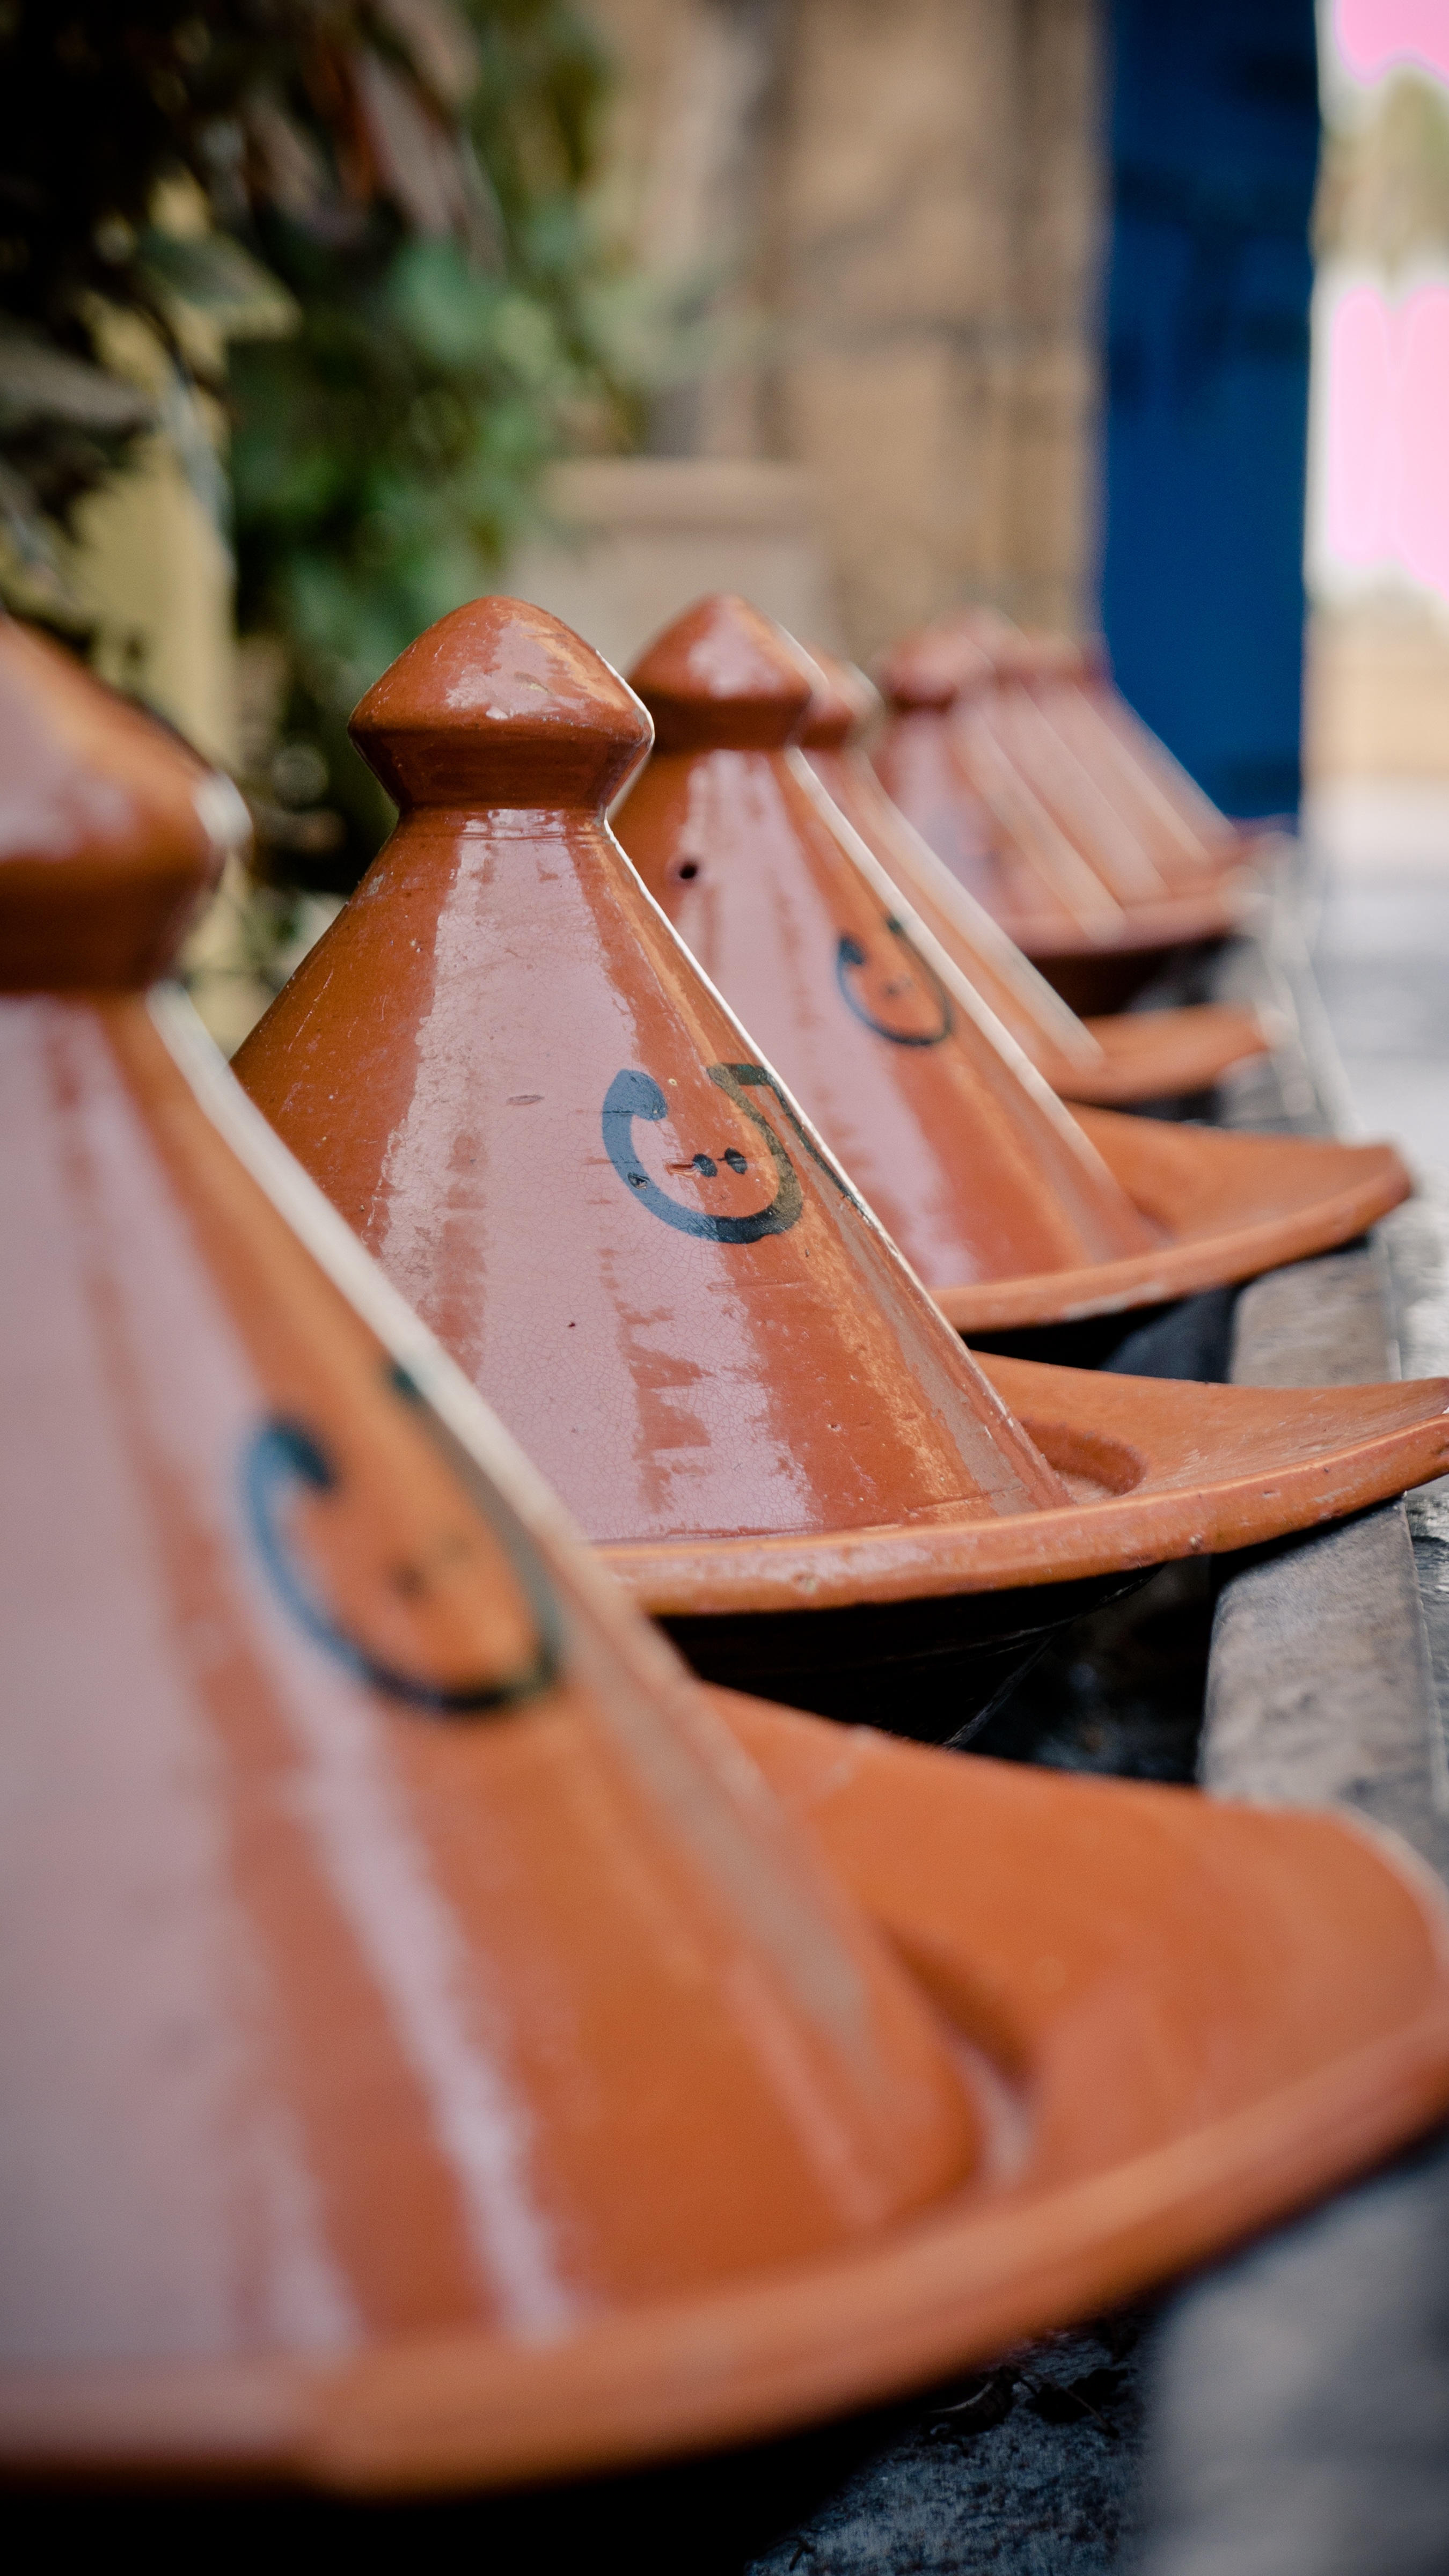
hand, shoe, wood, leg, spring, red, color, plate, blue, preparation, cooking utensil, close up, shells, lid, footwear, morocco, painted, moroccan, oriental, arabic, casablanca, traditionally, moorish, tajines, clay bowls, cookware amp kitchen utensils, tagines, tondeckel, tonteller, lasquala